Joseph J. Hersch

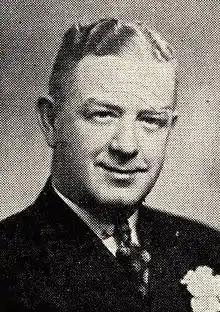
Joseph J. Hersch

Joseph John Hersch (December 19, 1903 – October 17, 1968) was a Democratic politician from Philadelphia who served in the Pennsylvania House of Representatives and as a city magistrate before being elected to the Philadelphia City Council.